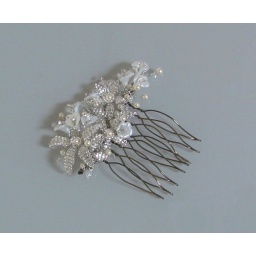
this is my bouquet of flowers haircomb done in tones of champagne and silver tones